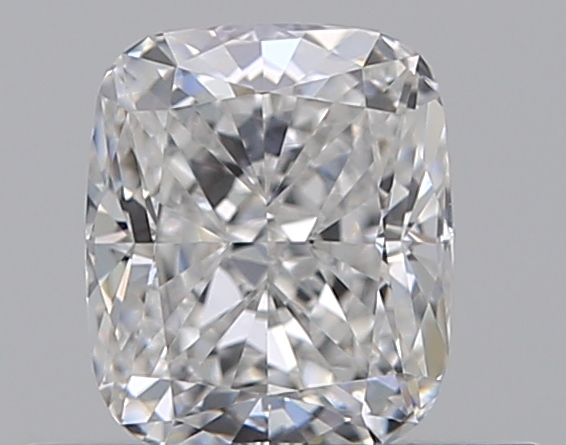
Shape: cushion
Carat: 0.5
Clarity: VVS2
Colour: E
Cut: EX
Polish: EX
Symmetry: VG
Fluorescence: N
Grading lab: GIA
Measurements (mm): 4.92 x 4.17 x 2.83